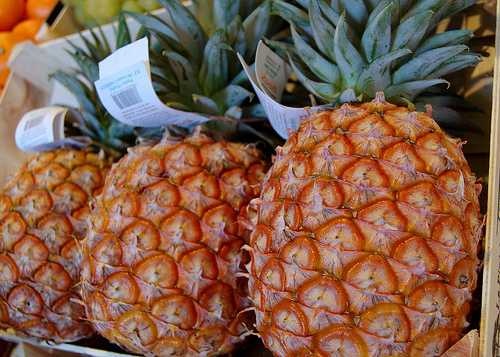
Label: Pineapple